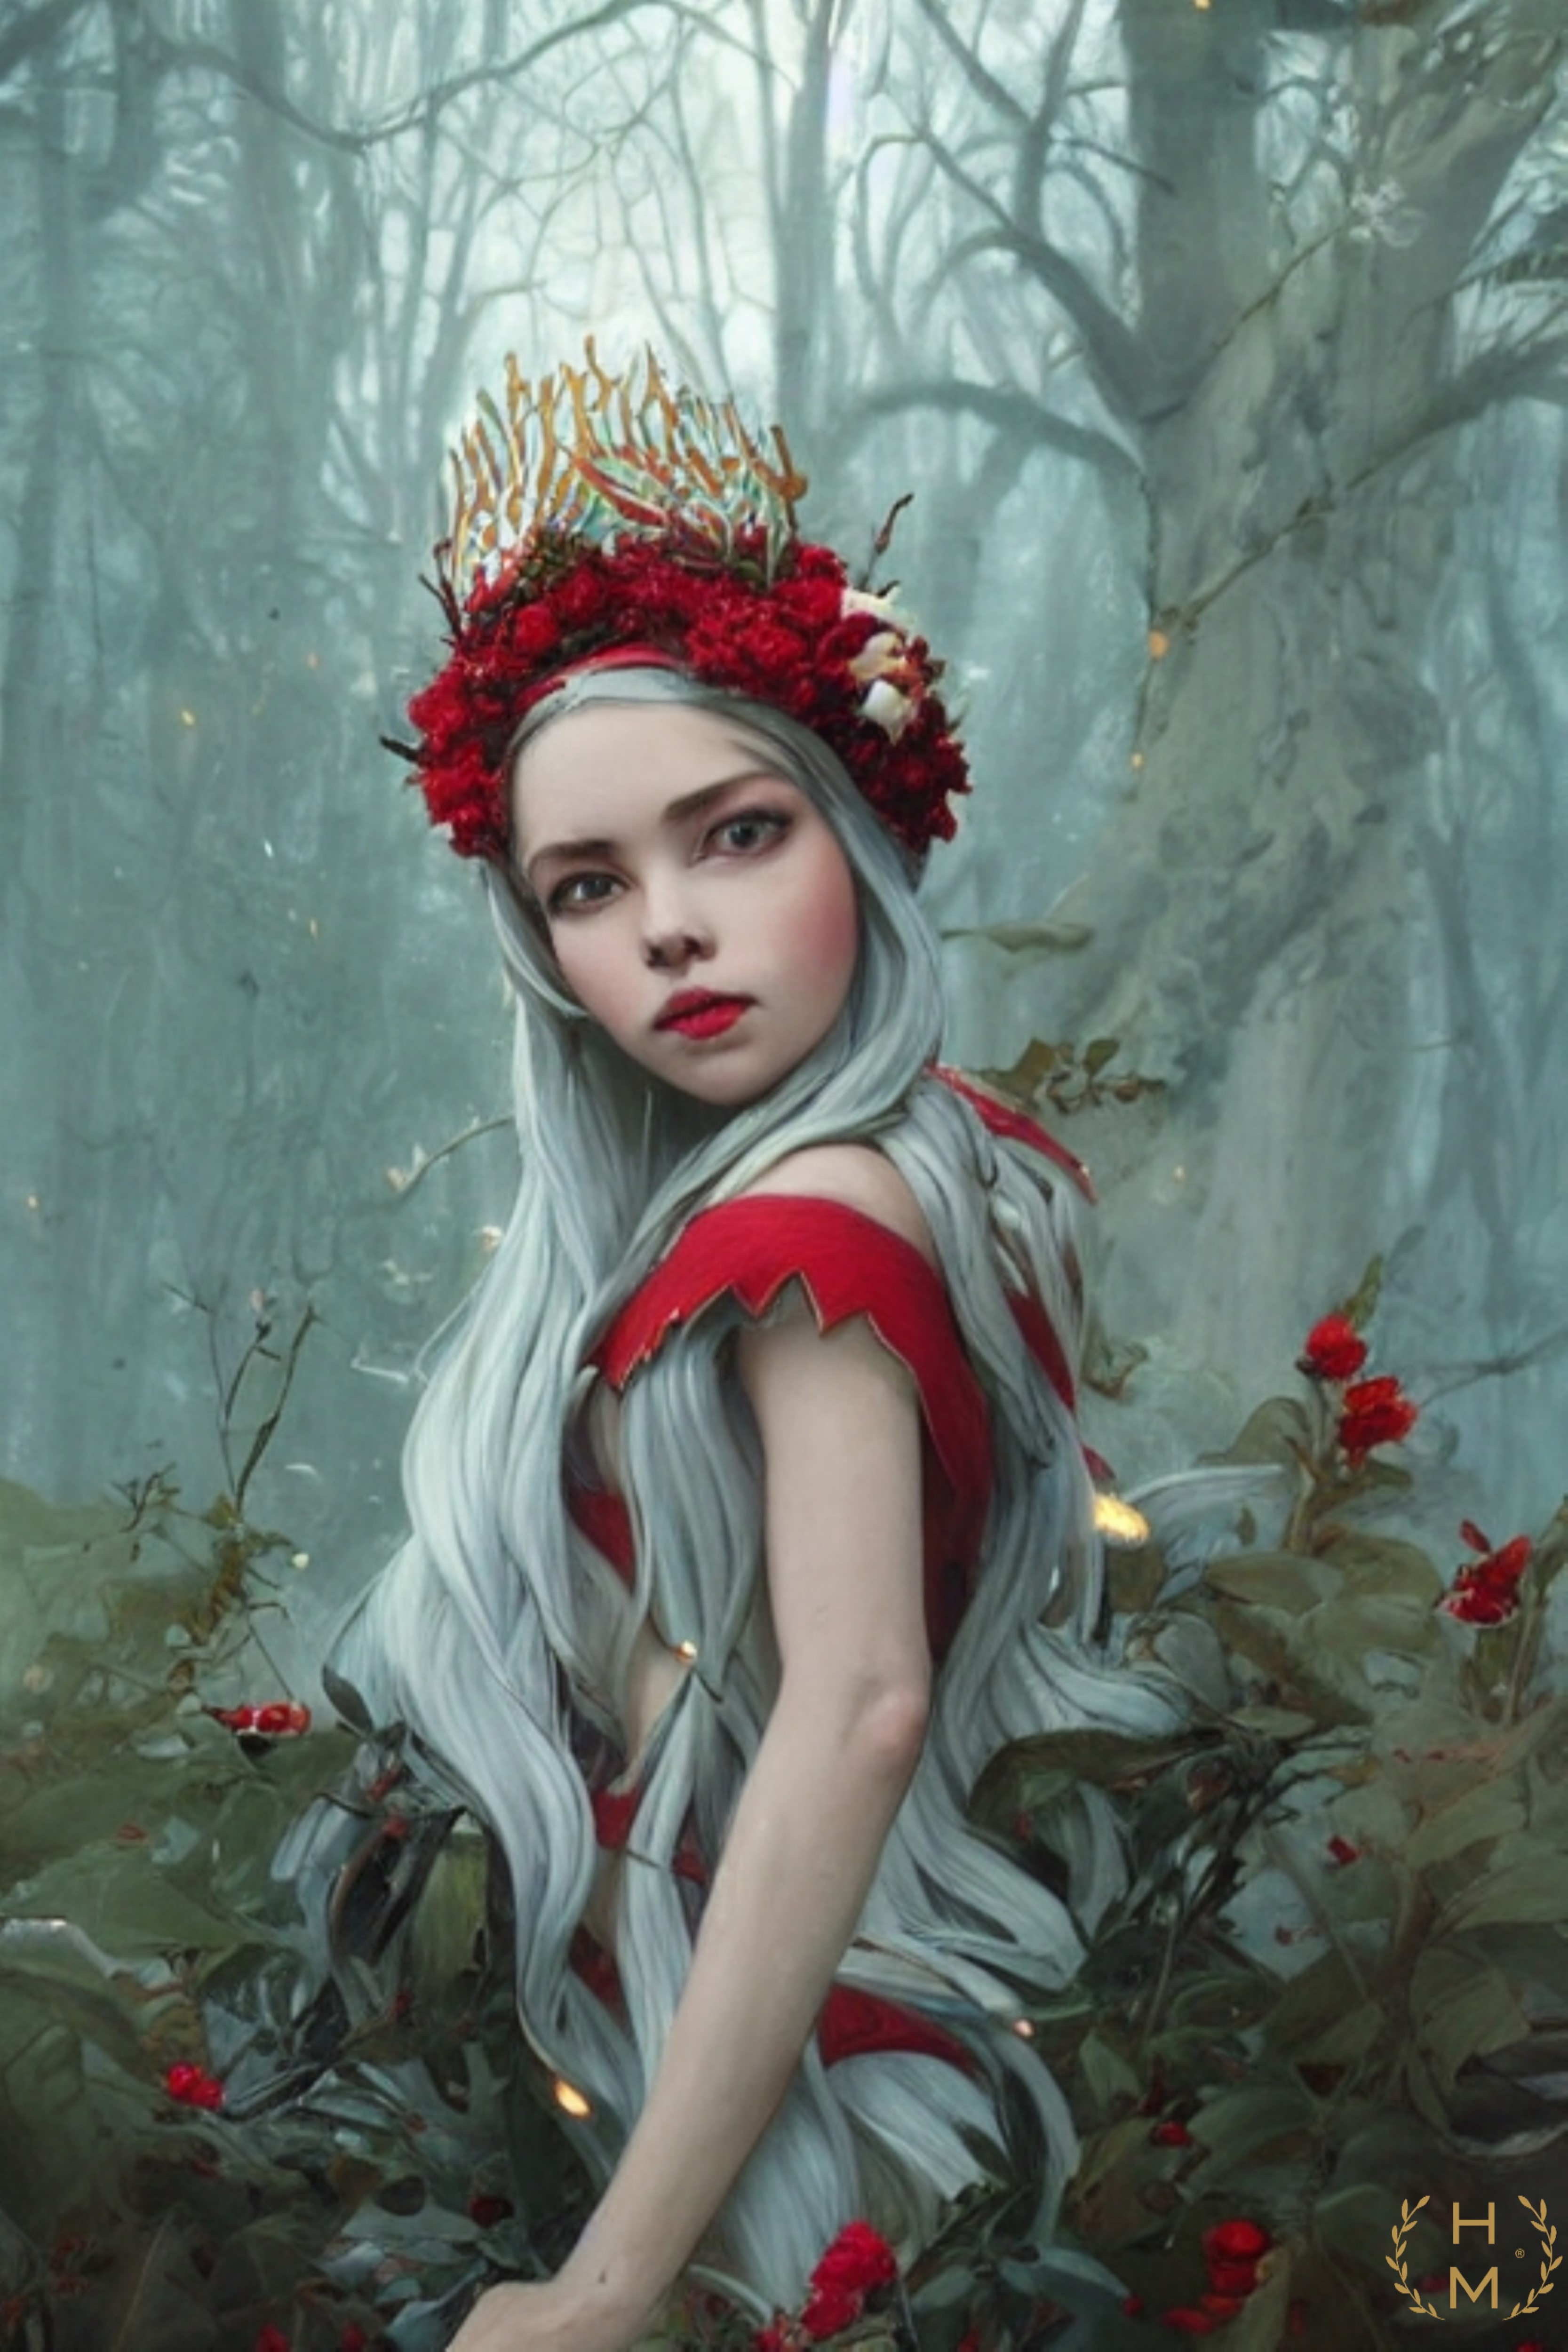
painting, art, artist, artwork, drawing, contemporary art, photography, illustration, paint, love, design, sketch, fine art, abstract art, creative, abstract, acrylic painting, nature, watercolor, art gallery, oil painting, gallery, modern art, abstract painting, digital art, contemporary painting, art collector, style, girl, woman, fashion, mort, head, lip, plant, People in nature, flash photography, petal, eyelash, fawn, flower, headpiece, happy, grass, jewellery, beauty, long hair, forest, cg artwork, fashion design, formal wear, red hair, brown hair, fashion model, gown, hair accessory, fashion accessory, fictional character, floral design, wildflower, bridal accessory, flowering plant, necklace, costume, feather, portrait photography, tradition, woodland, fur, portrait, photo shoot, sitting, autumn, winter